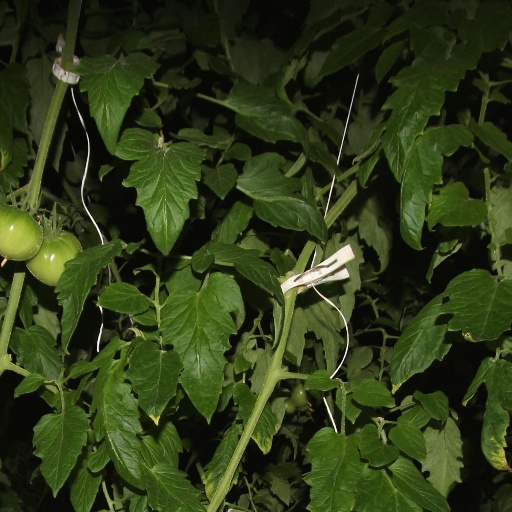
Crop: tomato